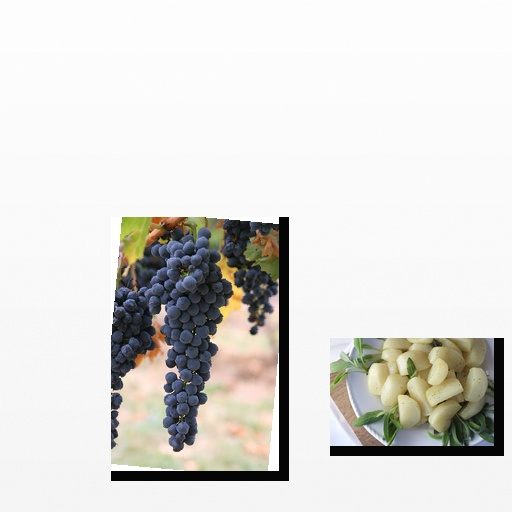
Food items: grapes, turnip